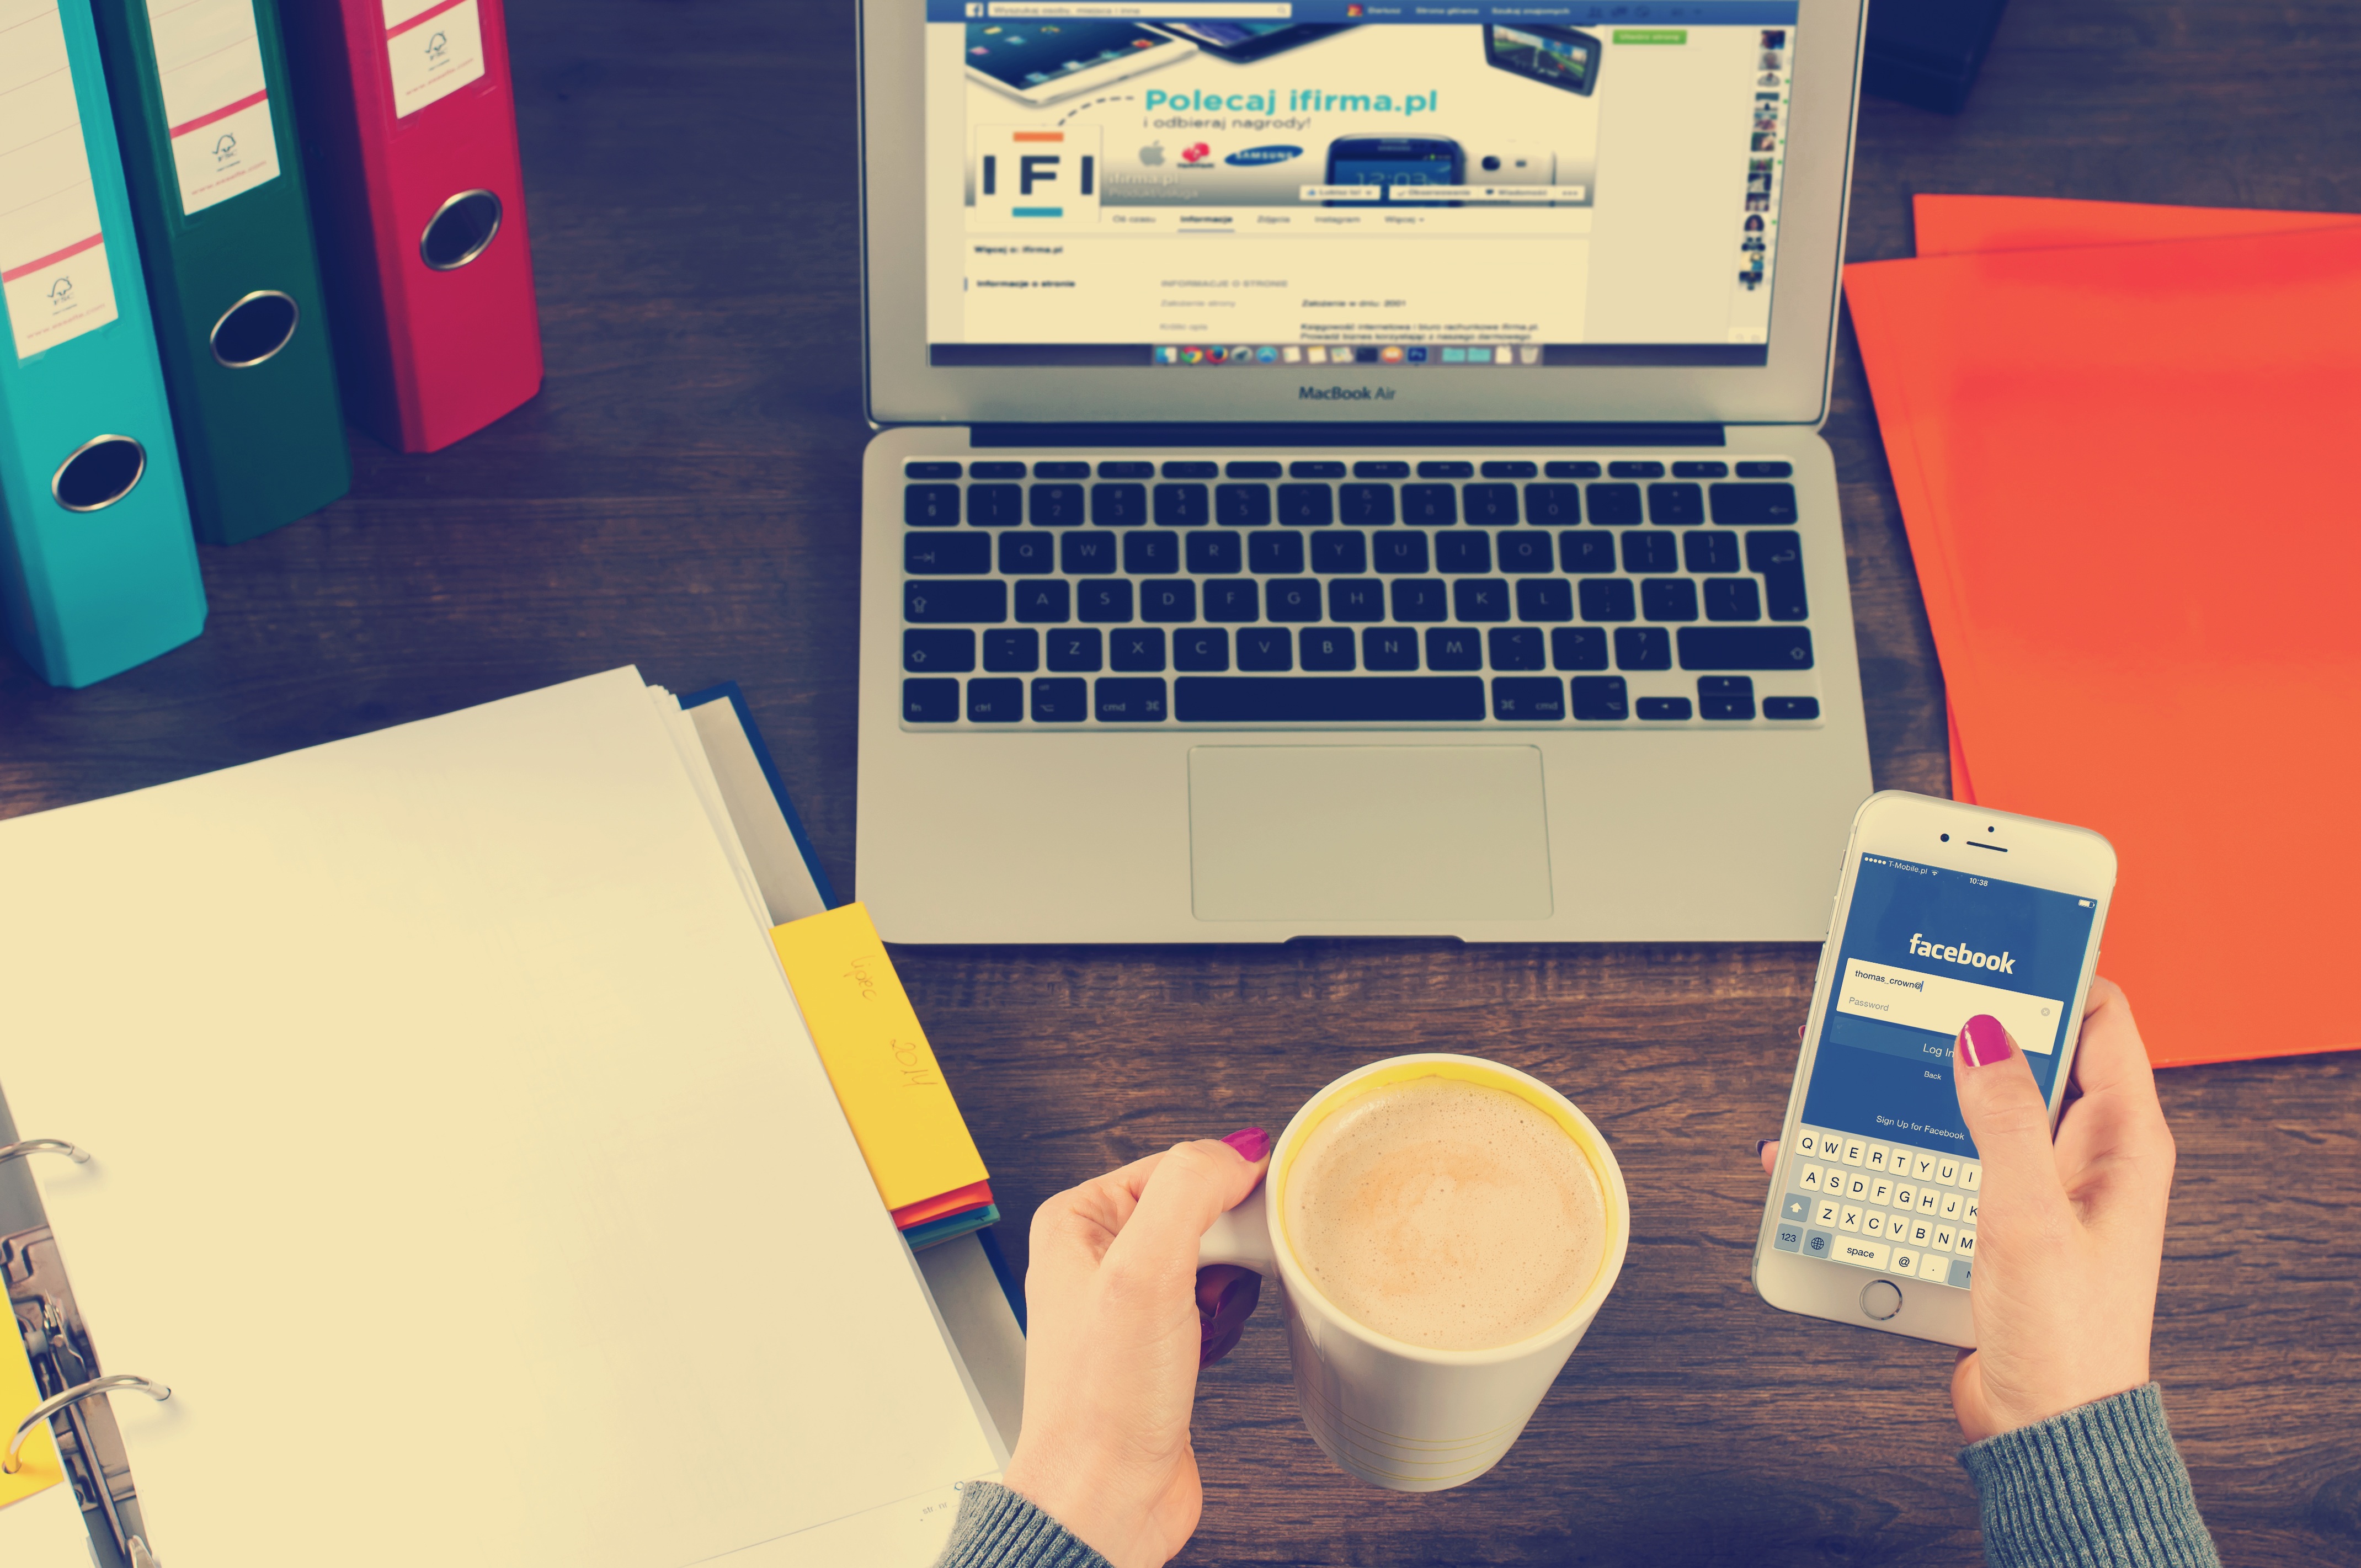
desk, computer, macbook, woman, color, corporate, money, office, blue, business, cash, art, design, banking, bill, document, job, tax, economy, businessman, calculator, financial, success, accountant, paperwork, finance, analysis, investment, budget, accounting, account, calculation, business woman, bookkeeper